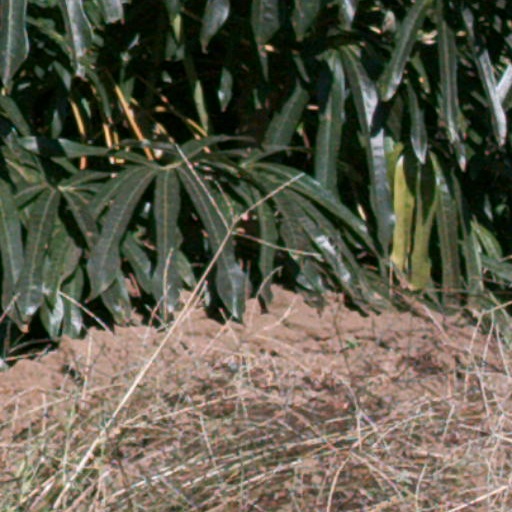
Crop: cassava